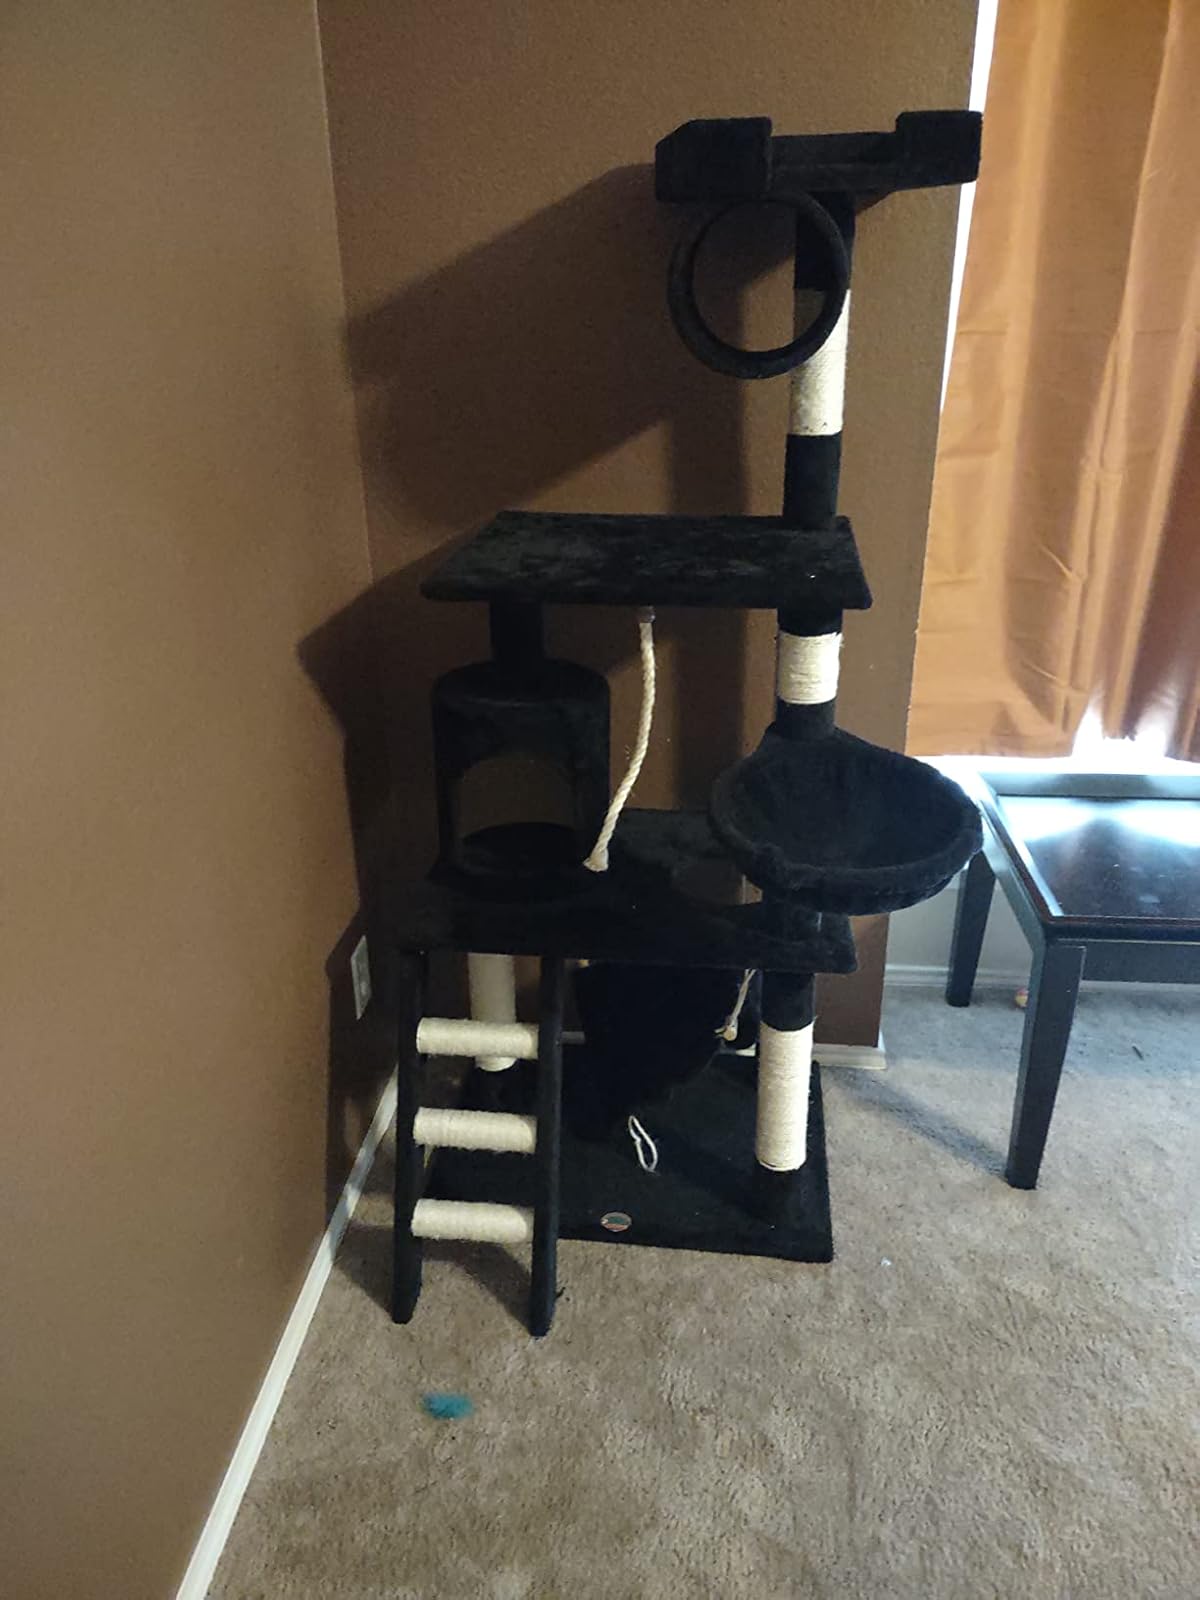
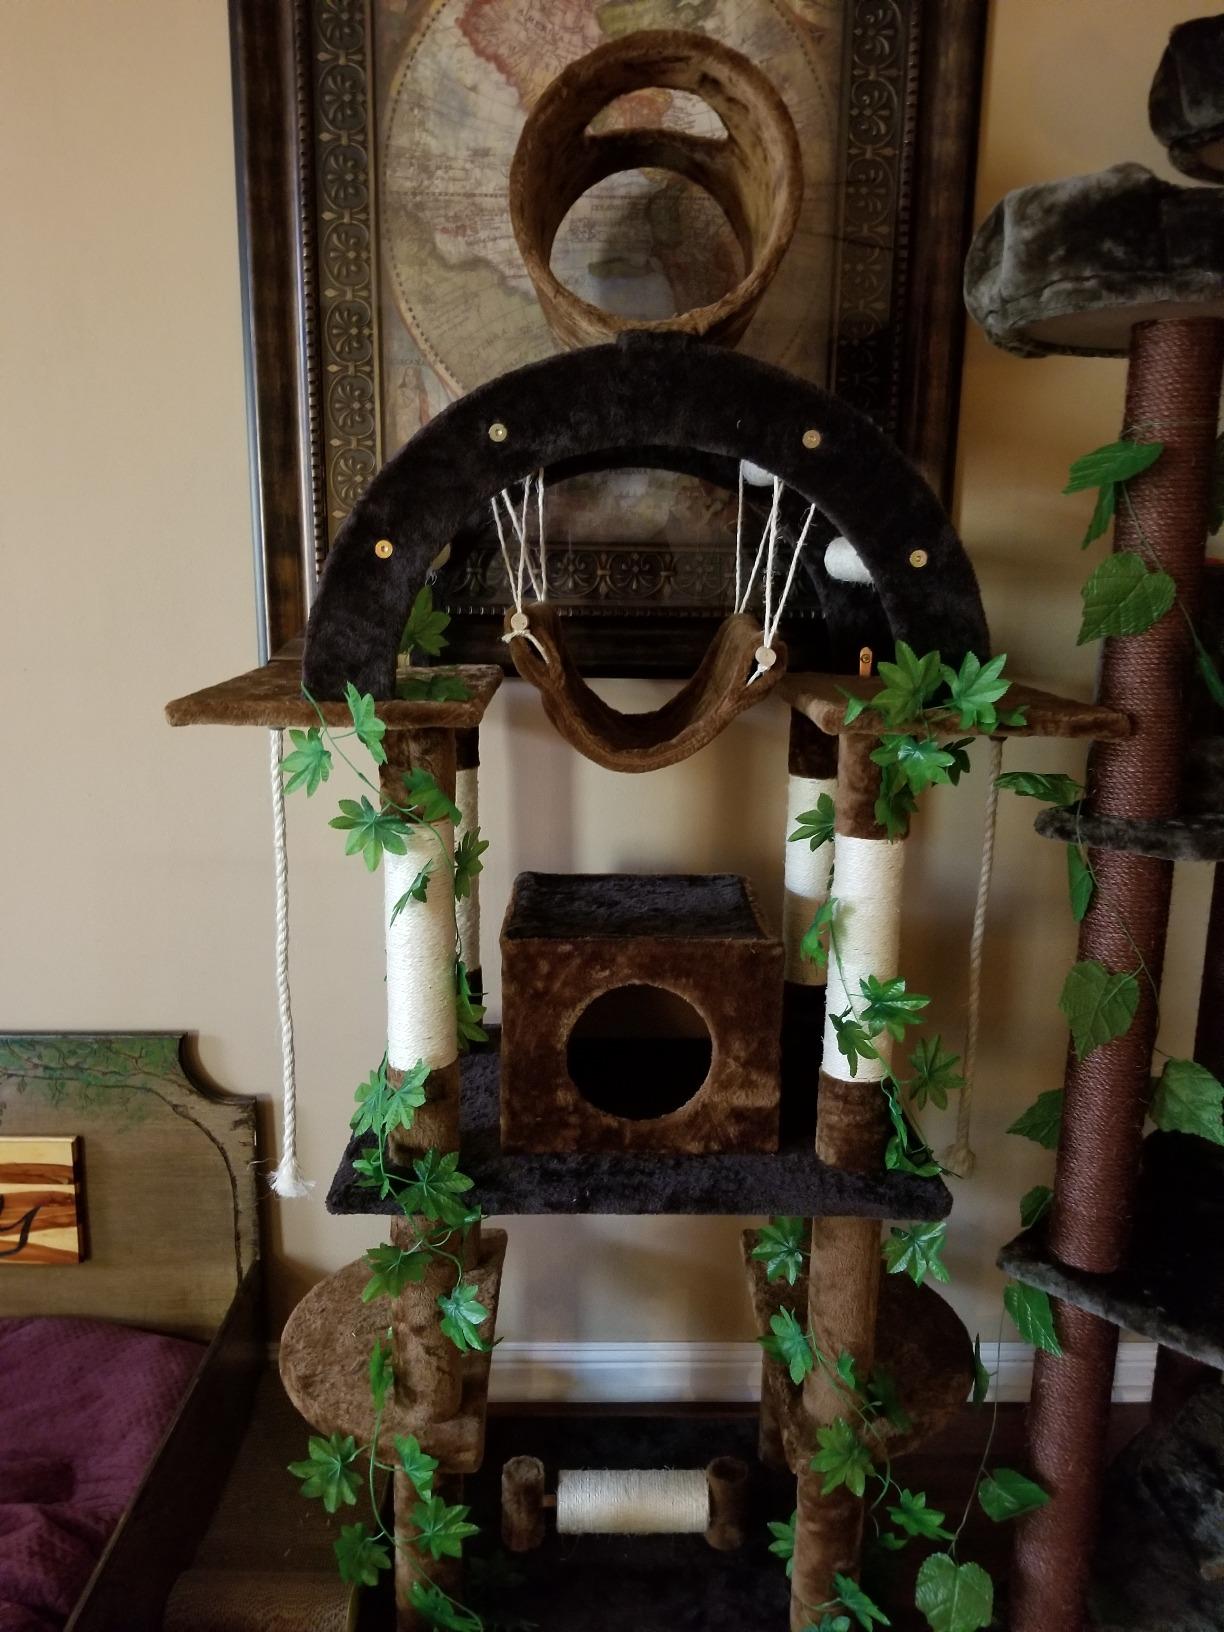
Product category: items_cat tree
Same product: no